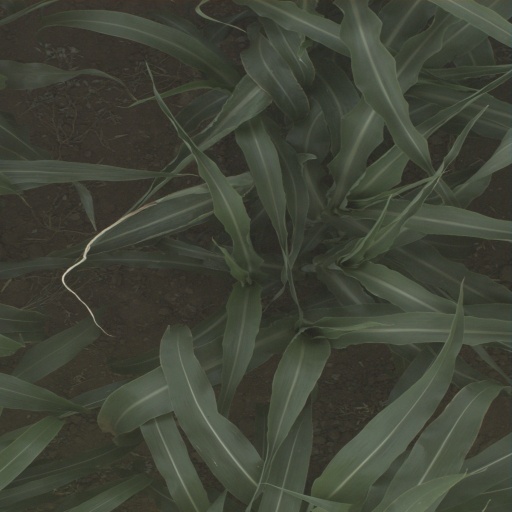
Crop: sorghum